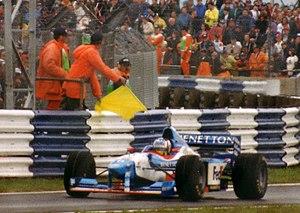
Alexander Wurz, né le 15 février 1974 à Waidhofen an der Thaya, en Autriche, est un pilote automobile autrichien. Wurz débute en championnat du monde de Formule 1 en 1997 au sein de l'écurie Benetton avant d'occuper le poste de pilote-essayeur et réserviste McLaren de 2001 à 2005, puis de terminer sa carrière en Formule 1 en 2007 chez Williams. Il compte trois troisièmes places comme meilleurs résultats.
La Benetton B197 est la monoplace de Formule 1 engagée par l'écurie italienne Benetton Formula dans le cadre du championnat du monde de Formule 1 1997. Elle est pilotée par le Français Jean Alesi et l'Autrichien Gerhard Berger qui effectuent leur deuxième saison au sein de l'écurie italienne. Le pilote essayeur est l'Autrichien Alexander Wurz, qui remplace Berger, victime de problèmes aux sinus pendant trois courses à la mi-saison.
Le championnat du monde de Formule 1 1997 est remporté par le Canadien Jacques Villeneuve sur une Williams-Renault. Williams remporte le championnat du monde des constructeurs.
Résultats du Grand Prix automobile de Grande-Bretagne de Formule 1 1997 qui a eu lieu sur le circuit de Silverstone le 13 juillet.